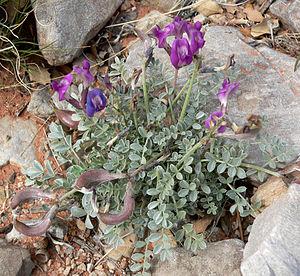
Astragalus amphioxys est une espèce de plante herbacée annuelle, endémique des États-Unis, de la sous-famille des Faboideae.